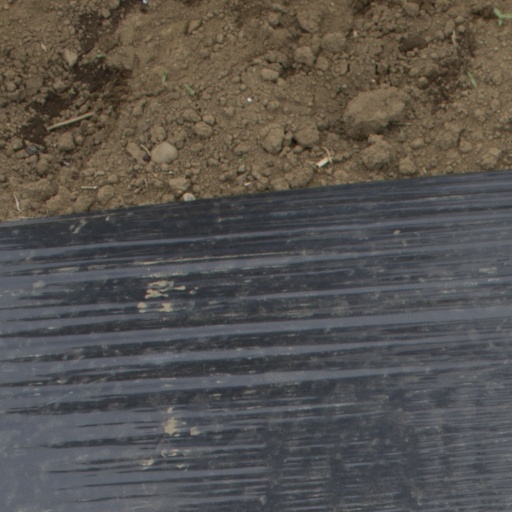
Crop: Jerusalem artichoke